List of Sites of Special Scientific Interest in Hertfordshire

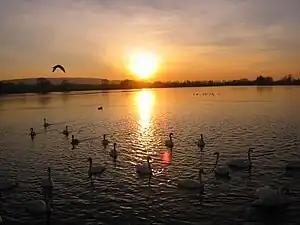
Tring Reservoirs at sunrise

Hertfordshire is a county in eastern England. It is bordered by Bedfordshire to the north, Cambridgeshire to the north-east, Essex to the east, Buckinghamshire to the west and Greater London to the south. The county town is Hertford. As of 2018, the county has a population of 1,184,400 in an area of .